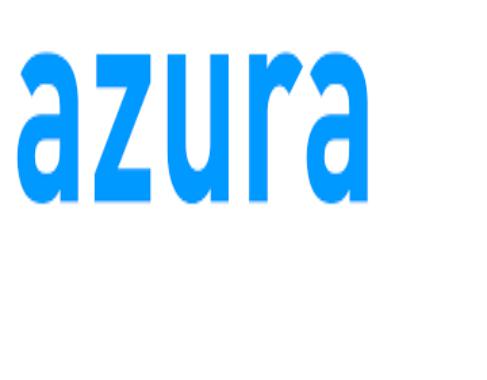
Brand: Azura
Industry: Others